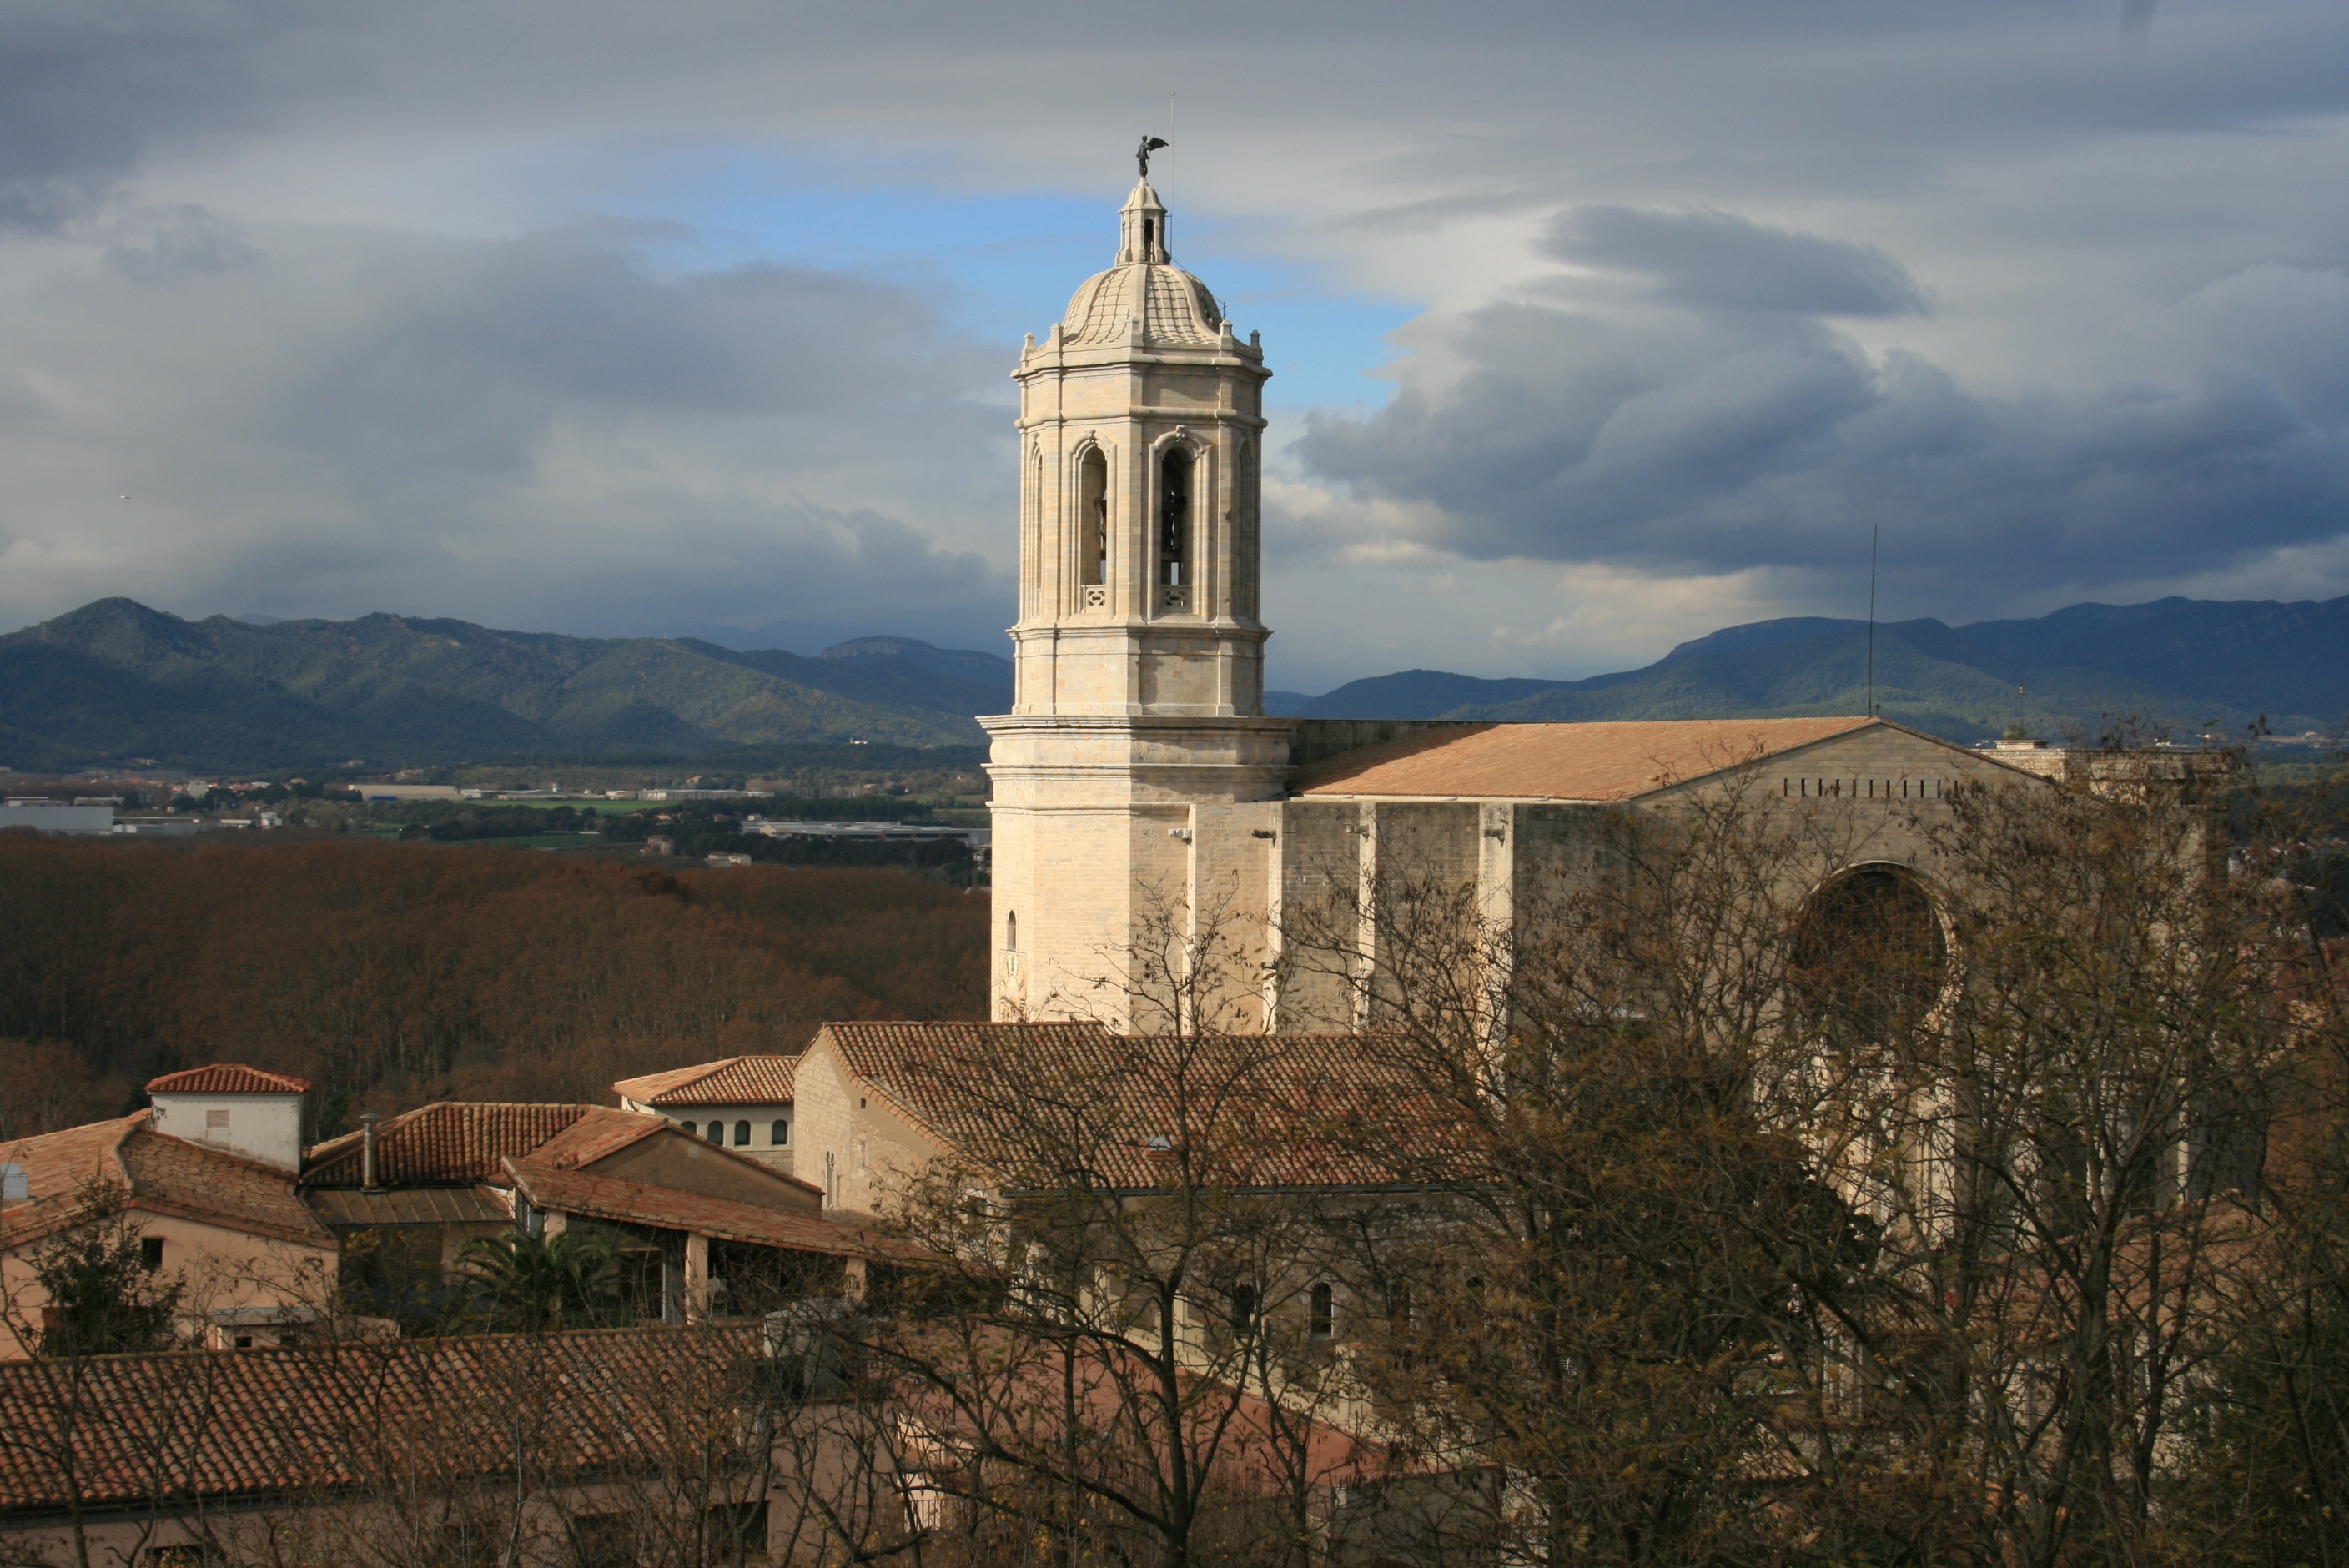
architecture, sky, hill, building, chateau, tower, landmark, church, cathedral, place of worship, bell tower, steeple, monastery, girona, gerona, ancient history